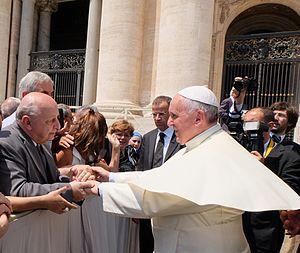
Alejandro Romulo Iaccarino est né le 7 août 1946 à La Plata, Argentine. Il est le fils de Dora Emma Venturino et Rodolfo Genaro Valentin Iaccarino, le frère de Rodolfo et Carlos Iaccarino et est marié avec Mercedes Rosario Ruiz.